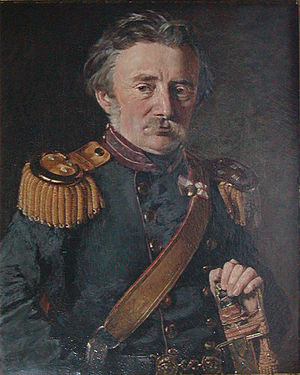
J.S. Fibiger
C.A. Jensen: Jacob Scavenius Fibiger
Jacob Scavenius Fibiger var en dansk artilleriofficer og krigsminister i 1851 i Moltkes tredje ministerium.